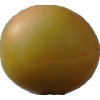
Label: cherry_wax